Mustafa Barzani

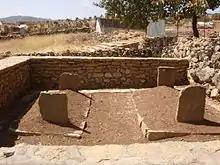
Tombs of Barzani and his son Idris Barzani

Following the Republican coup against the Hashemite monarchy, the Kurds were granted more rights. In the provisional Iraqi constitution on 27 July 1958 was included that Kurds and Arabs were partners of the same nation. Following, several Kurds were appointed into high military ranks and Barzani was invited to return to Iraq. In October 1958, Barzani and his followers returned from the Soviet Union, and Barzani quickly established warm ties with Qasim. Qasim hoped to use Barzani as a potential ally in the power struggles in Iraq, as Qasim faced considerable resistance from more nationalist minded Arab officers and intellectuals in the country. Mustafa Barzani faced similar challenges within the KDP, with divisions rising over land reform, political position, and alliances with other parties in Iraq such as the Iraqi Communist Party. Barzani quickly asserted control over the KDP, ousting the General-Secretary Ibrahim Ahmad and replacing him with the pro-Communist Hamza Abdullah in January 1959 and cementing ties with the ICP.